Clindamycin

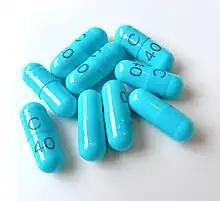
Clindamycin capsules

Clindamycin preparations that are taken by mouth include capsules (containing clindamycin hydrochloride) and oral suspensions (containing clindamycin palmitate hydrochloride). Oral suspension is not favored for administration of clindamycin to children, due to its extremely foul taste and odor. Clindamycin is formulated in a vaginal cream and as vaginal ovules for treatment of bacterial vaginosis. It is also available for topical administration in gel form, as a lotion, and in a foam delivery system (each containing clindamycin phosphate) and a solution in ethanol (containing clindamycin hydrochloride) and is used primarily as a prescription acne treatment.